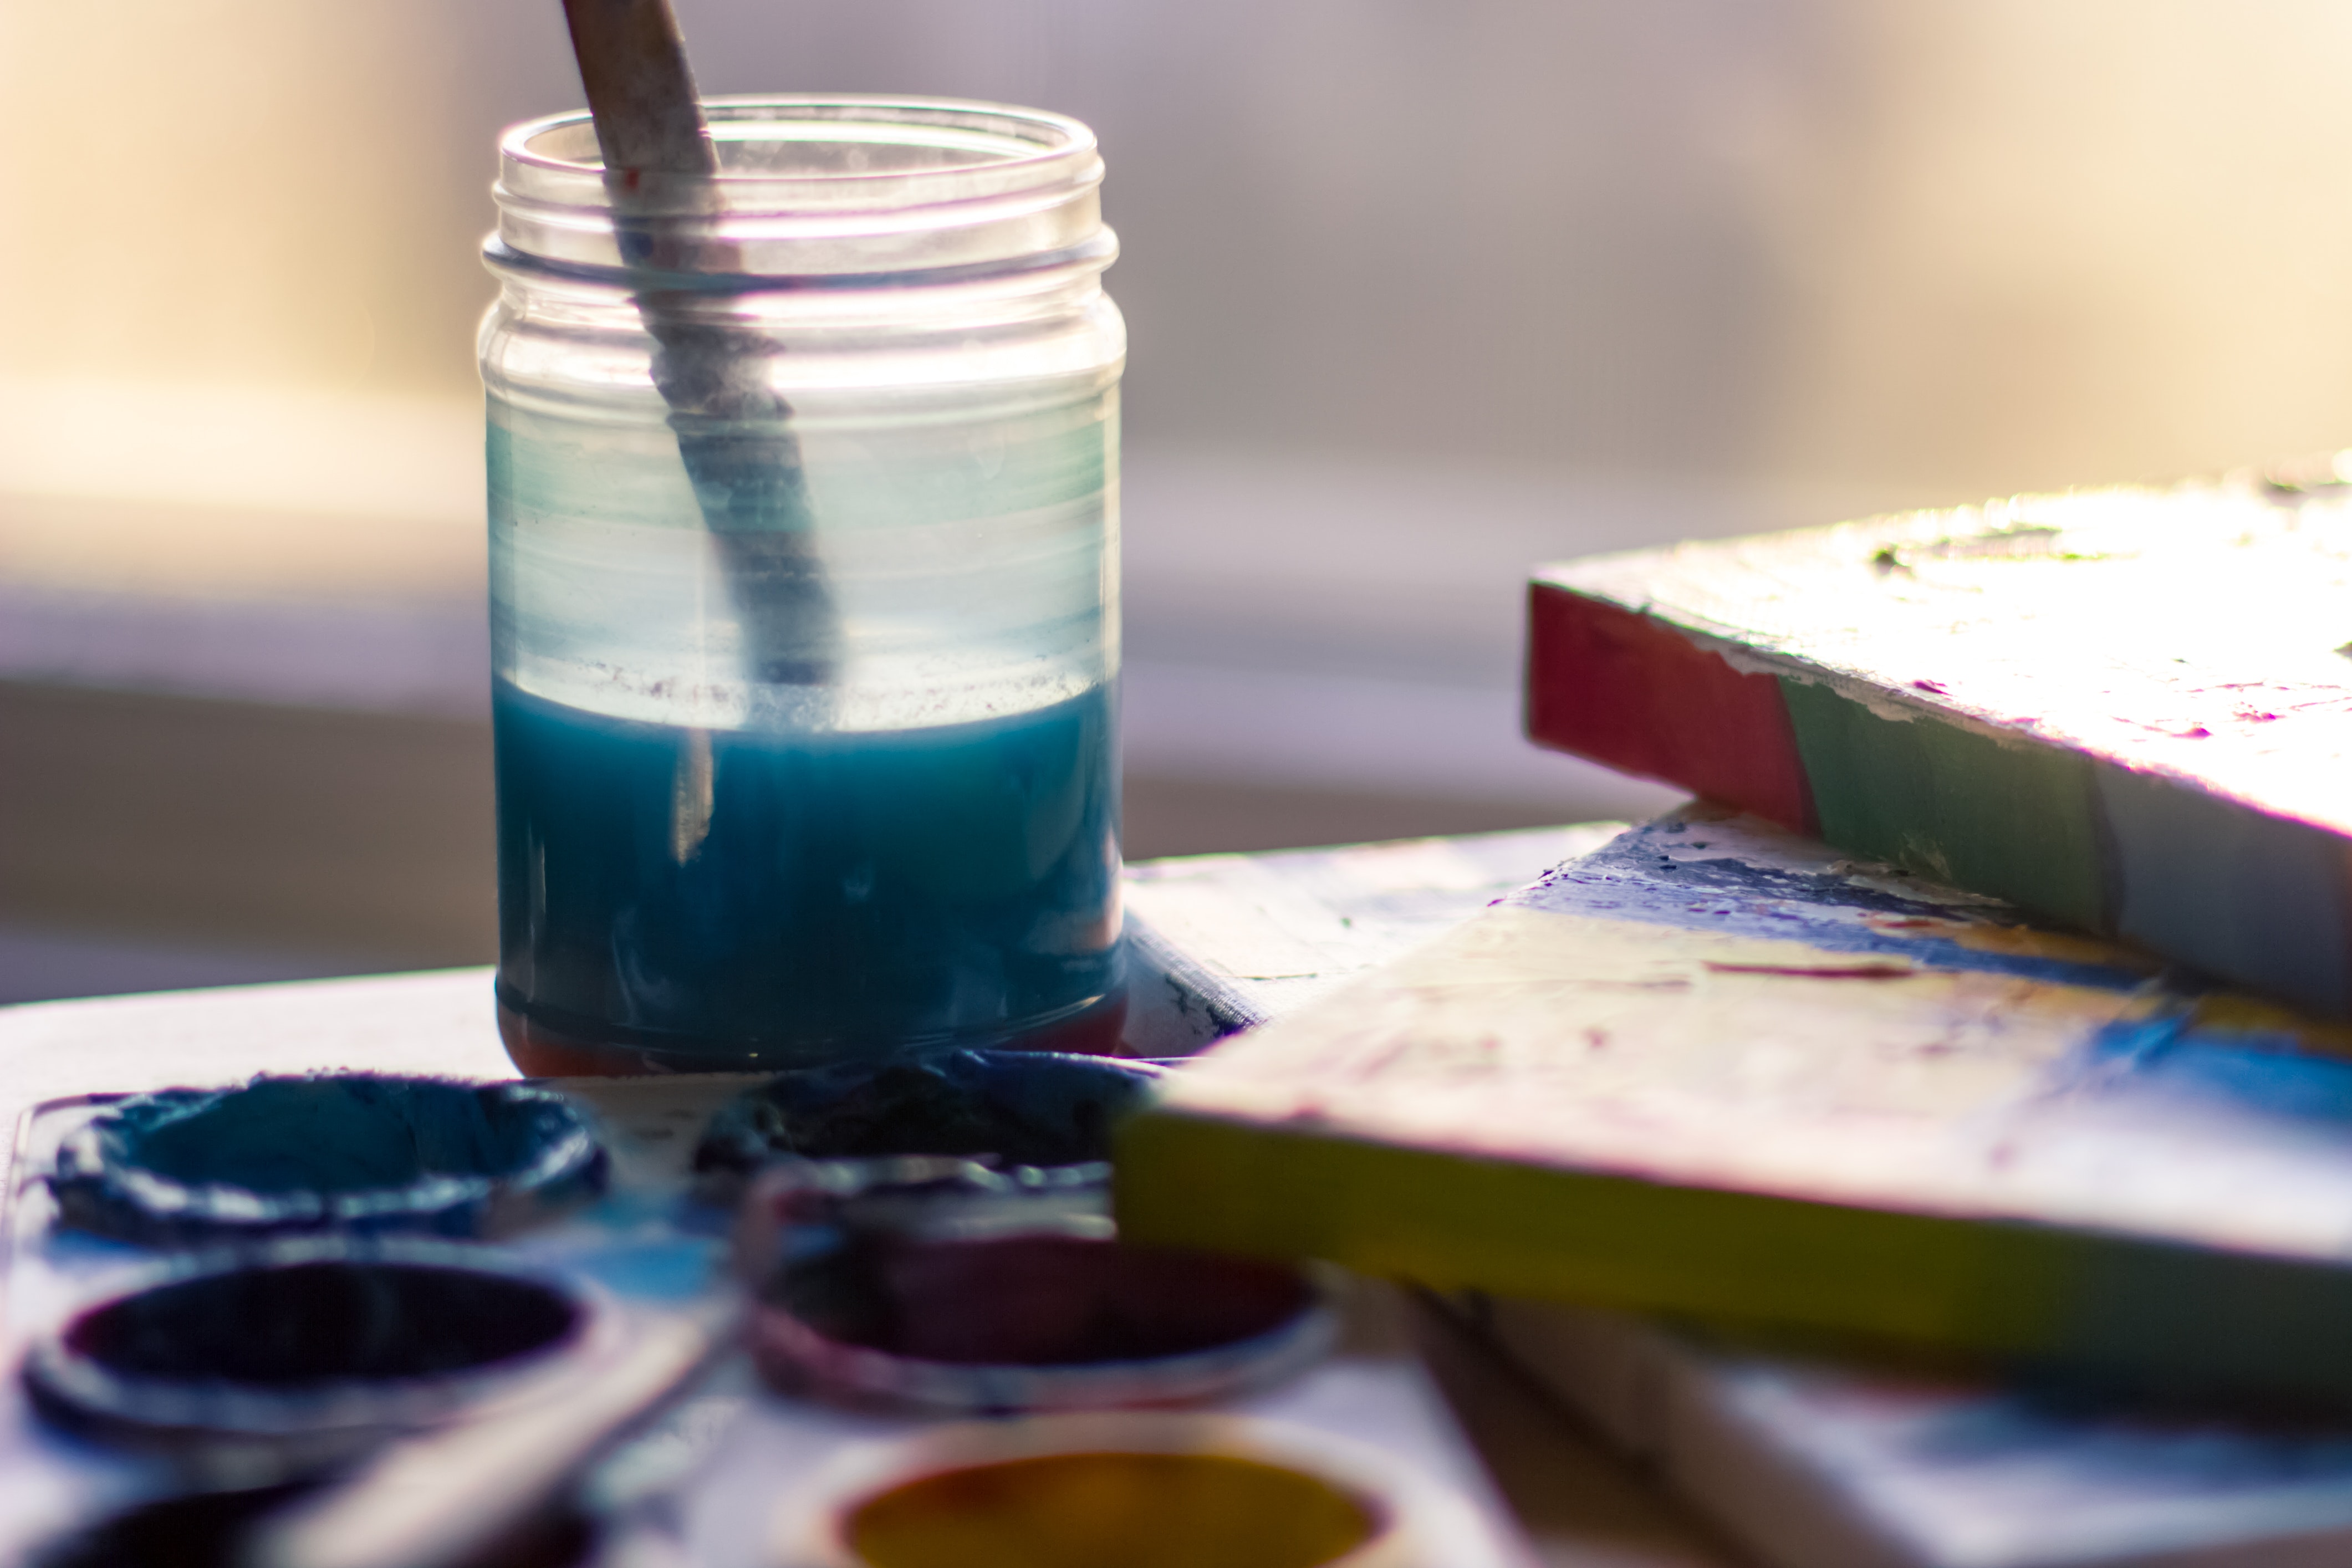
drink, glass, liqueur